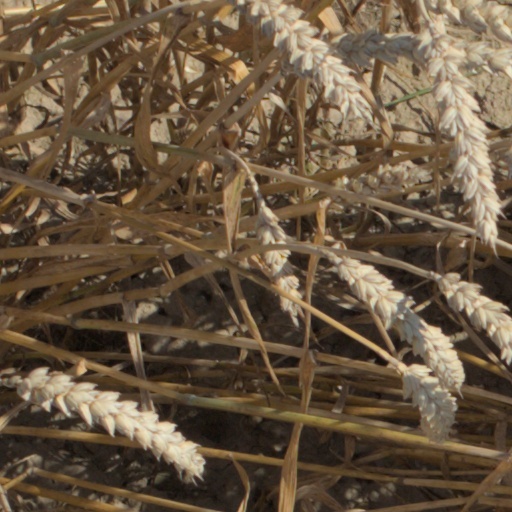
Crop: wheat